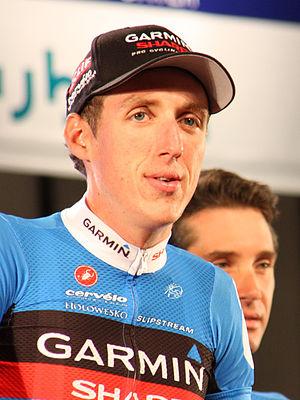
Daniel Martin, souvent appelé Dan Martin, est un coureur cycliste britannico-irlandais représentant l’Irlande en compétition, membre de l'équipe Israel Start-Up Nation. Il compte à son palmarès sur les courses par étapes deux étapes du Tour de France, une étape du Tour d'Espagne 2011 et le classement général du Tour de Catalogne 2013. Sur les courses d'un jour, il a notamment remporté Liège-Bastogne-Liège en 2013 et le Tour de Lombardie en 2014.